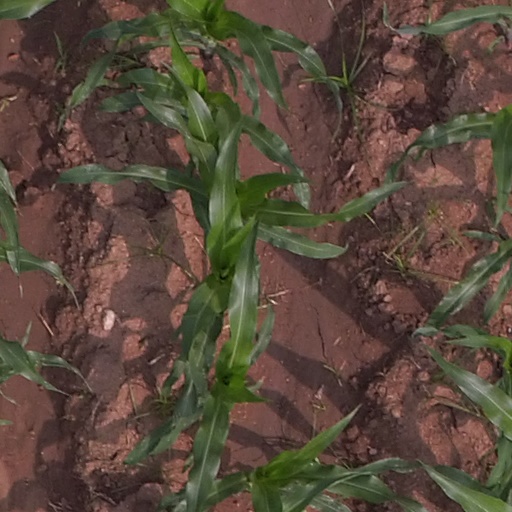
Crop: maize; corn